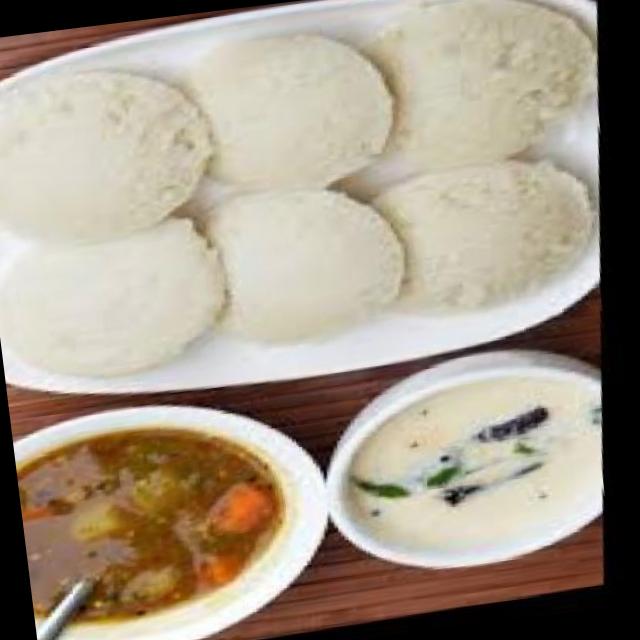
Dish: idli